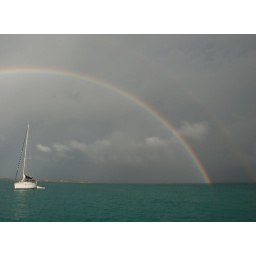
Double rainbow over a boat on the coast of Antigua